Rozpor

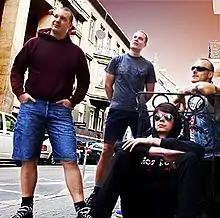
Rozpor in 2014. From left to right: Rumun, Jazzy, Zorro, and Datra.

Rozpor is a Slovak punk band from Bratislava, Slovakia, performing Oi! and hardcore punk. They are known for their strict anti-fascist stance.